HMS Campania (1914)

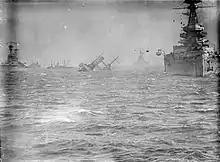
"Campania" sinking, 5 November 1918

On the morning of 5 November 1918, "Campania" was lying at anchor off Burntisland in the Firth of Forth. A sudden Force 10 squall caused the ship to drag anchor. She collided first with the bow of the nearby battleship , and then scraped along the side of the battlecruiser . "Campania"s hull was breached by the initial collision with "Royal Oak", flooding her engine room and shutting off all main electrical power. The ship then started to settle by the stern, and sank some five hours after breaking free. The ship's crew were all rescued by neighbouring vessels. A Naval Board of Inquiry into the incident held "Campania"s watch officer largely responsible for her loss, citing specifically the failure to drop a second anchor once the ship started to drift.